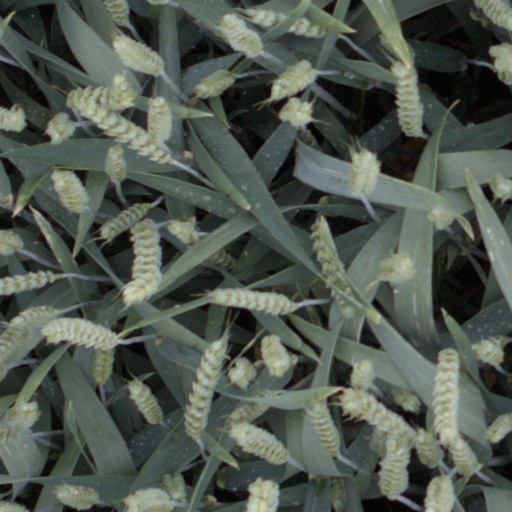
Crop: wheat